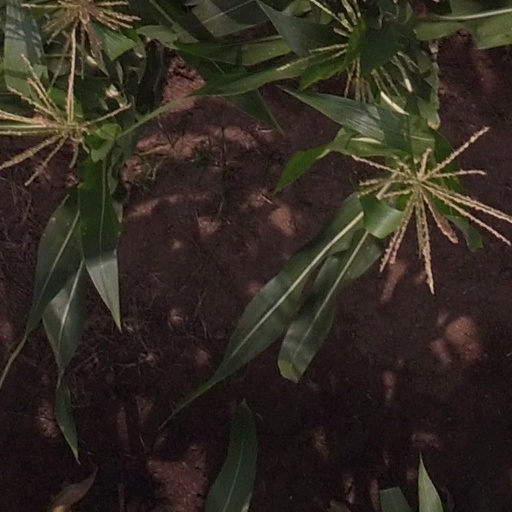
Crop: maize; corn